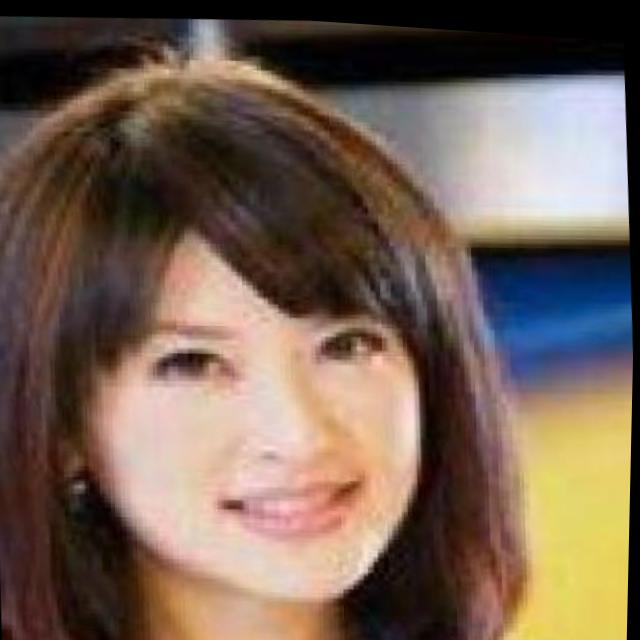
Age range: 21-44